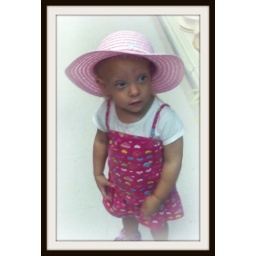
Erin looked so cute in this lil pink hat....this kid loves pink.